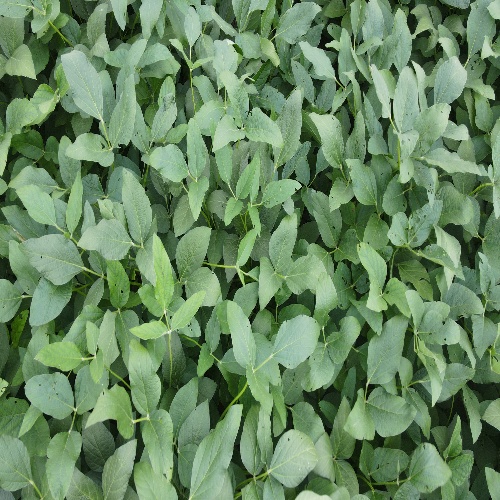
Label: Diabrotica_speciosa